Tugun, Queensland

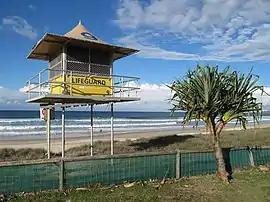
Lifeguard lookout tower on Tugun Beach, 2013

Tugun is a beach-side coastal suburb in the City of Gold Coast, Queensland, Australia. In the , Tugun had a population of 7,175 people.